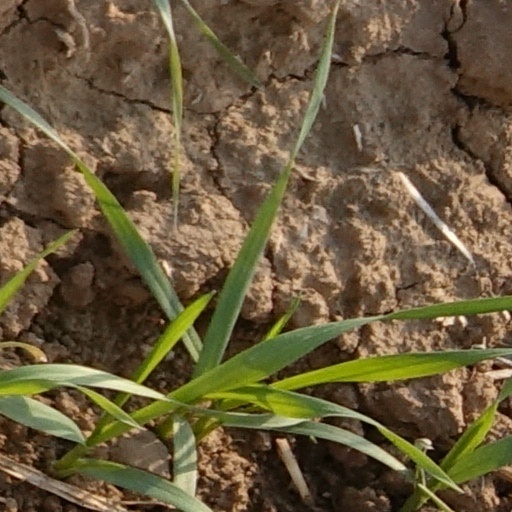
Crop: wheat